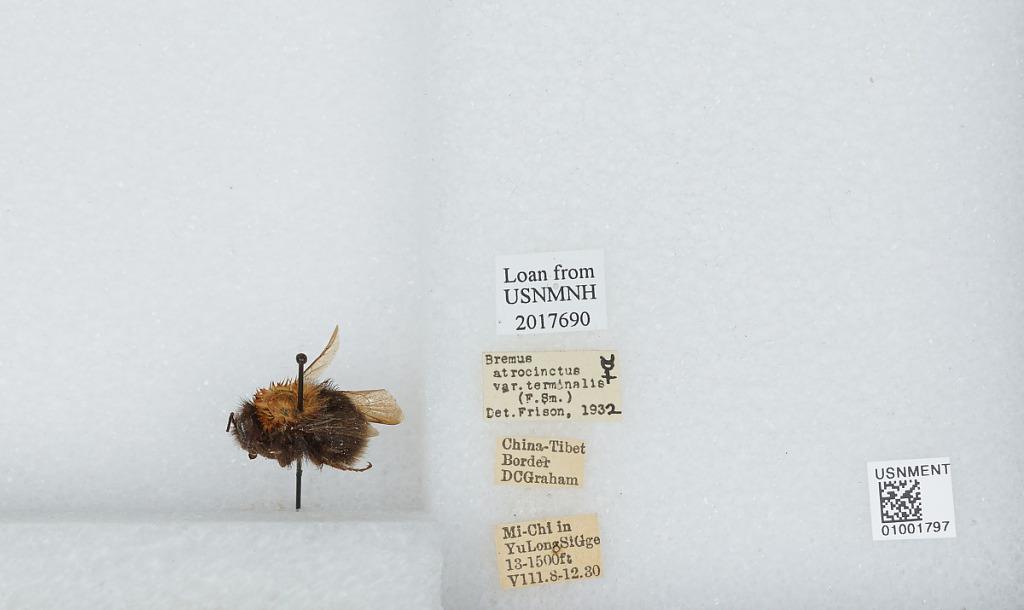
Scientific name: Bombus (Festivobombus) festivus Smith
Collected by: D. Graham
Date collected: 1930-8-12
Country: China
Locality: Mi-Chi in Yu Long Si Gge
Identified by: Frison